Firewater (band)

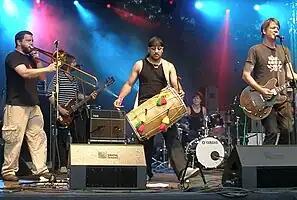
Firewater performing at Globaltica World Culture Festival in Gdynia, Poland

Firewater is an American band founded by American singer/instrumentalist Tod A. in New York City in 1995, after the breakup of his previous group Cop Shoot Cop. A self-described "world punk" band, Firewater incorporate diverse elements of world music with punk rock rhythms, including cabaret, ska, jazz, folk and most notably Eastern European influences such as klezmer and gypsy music, which has led to their inclusion in the gypsy punk genre.